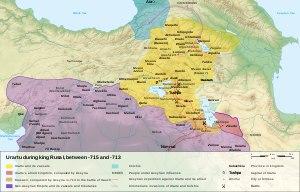
Les États que l’on appelle néo-hittites, ou plutôt syro-hittites, étaient des entités politiques de langue louvite, araméenne et phénicienne qui se sont créés à l’âge du fer au nord de la Syrie et au sud de l’Anatolie et qui ont émergé après l'effondrement de l'Empire hittite vers 1180 av. J.‑C. et ont perduré jusqu'aux environs de 700 av. J.‑C. Le qualificatif de « néo-hittite » est parfois réservé spécifiquement aux principautés parlant louvite comme Arslantepe et Karkemish, bien que, dans un sens plus large, l'expression plus globale de culture « syro-hittite » soit maintenant appliquée à toutes les entités qui se sont développées au sud de la partie centrale de l'Anatolie après la chute de l’empire hittite — telles que Tabal et Quwê — ainsi que ceux du nord de la Syrie et de ses zones côtières.
L'Urartu ou Ourartou est un royaume constitué vers le IXᵉ siècle av. J.-C. sur le haut-plateau arménien, autour du lac de Van. À son apogée au milieu du VIIIᵉ siècle, son territoire s'étend également sur les pays voisins : Arménie autour du lac Sevan, Nord-Ouest de l'Iran autour du lac d'Ourmia, Nord de la Syrie et de l'Irak, voire le Sud de la Géorgie. Le terme « Urartu » servait à désigner cet État dans les sources de l'Assyrie, son grand adversaire. Sur leurs inscriptions dans leur propre langue, ses rois parlaient de Biaineli. Ce royaume et sa culture disparaissent dans le courant de la première moitié du VIᵉ siècle av. J.-C. dans des conditions inconnues, laissant la place aux Arméniens.